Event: Nepal Earthquake
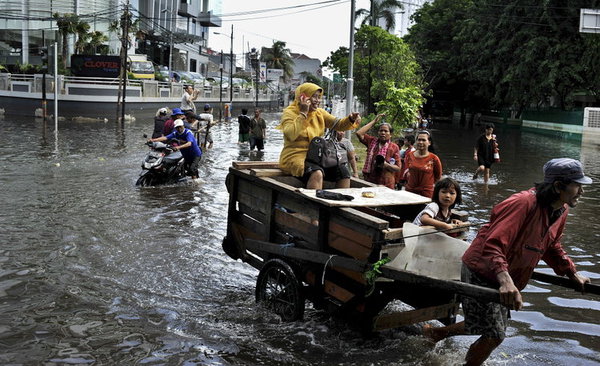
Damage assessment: no_damage